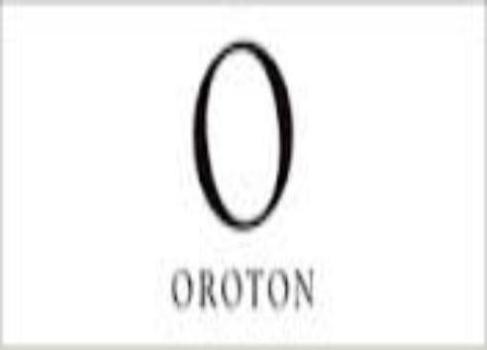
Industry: Clothes